Pierre Koulibaly

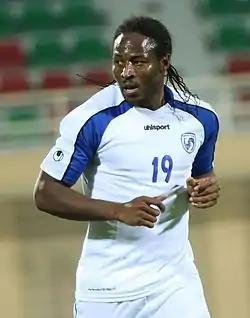
Pan Pierre Koulibaly, Burkinabé footballer

Pan Pierre Koulibaly (born 24 March 1986), commonly known as Pierre Koulibaly, is a Burkinabé professional footballer .